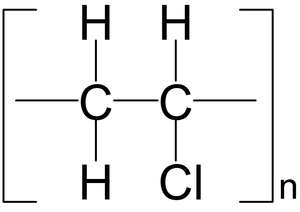
Polyvinylchlorid
PVC-molekyle
Polyvinylchlorid, forkortet PVC, er en polymer af klorethen, vinylklorid, ClHC=CH₂. Polymeren får formlen: [-C-CH₂-]ₙ.